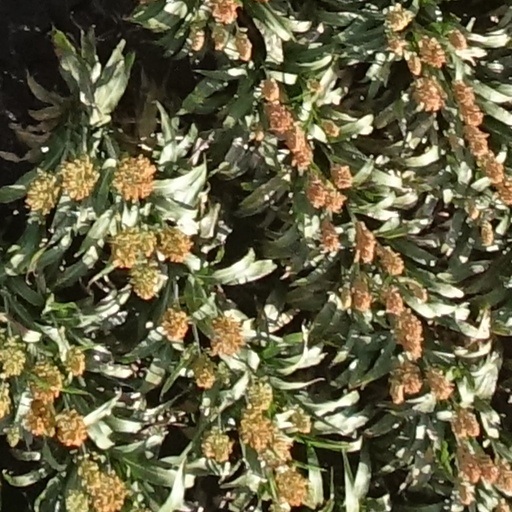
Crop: sorghum